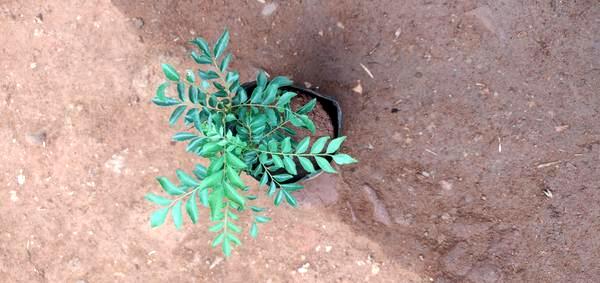
Plant: Curry_Leaf